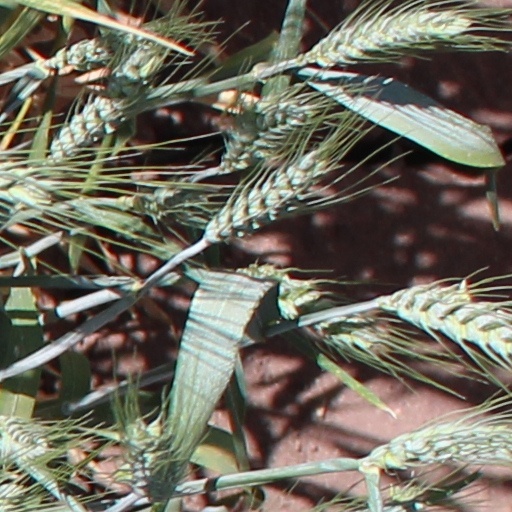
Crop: wheat